Andrea Molina

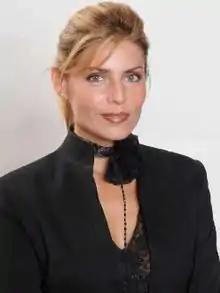
Molina in 2010

Andrea Molina Oliva (born 28 March 1970) is a Chilean actress, businesswoman, and politician. Early in her acting career, she gained popularity for her starring role in "Las historias de Sussi", a TV series adapted from the film "Sussi". She later appeared on the service program "Hola Andrea" and "Mujer, rompe el silencio", a program that dealt with cases of gender violence.